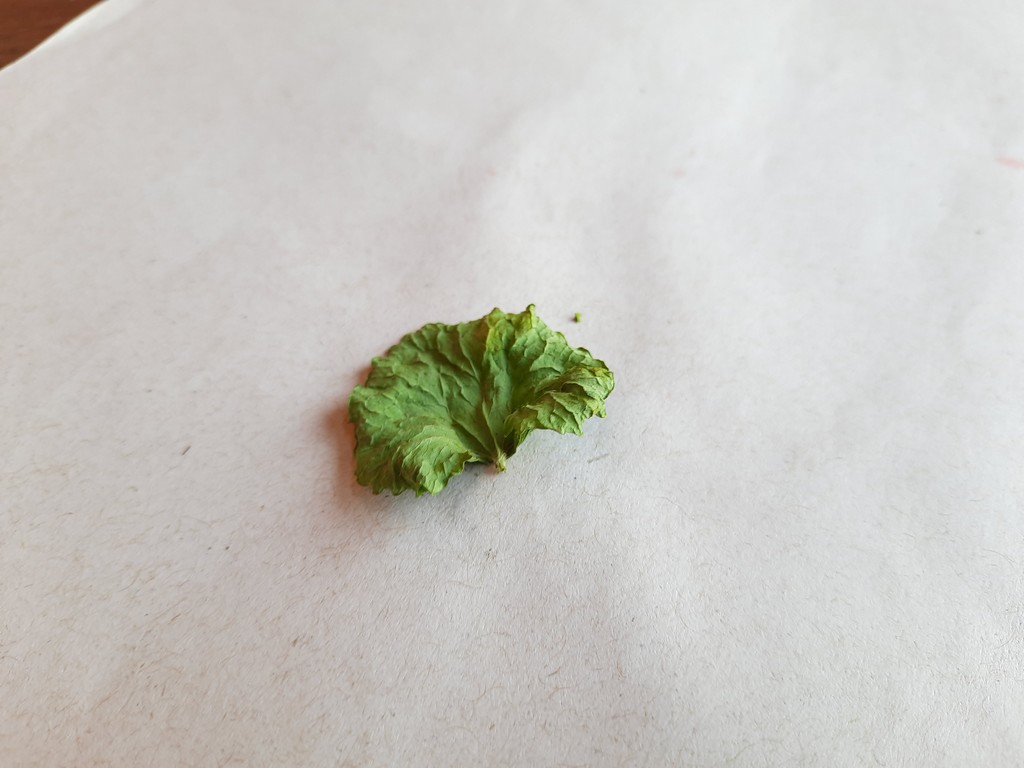
Label: Dried